COVID-19 pandemic in New Zealand

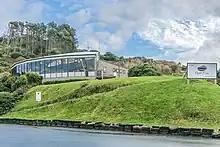
Oyster Cove, the venue of the Bluff wedding at Stirling Point

there have been 4,664,080 tests completed in total, including 401,966 tests in managed isolation facilities, with a positivity rate of .